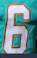
Number: 6